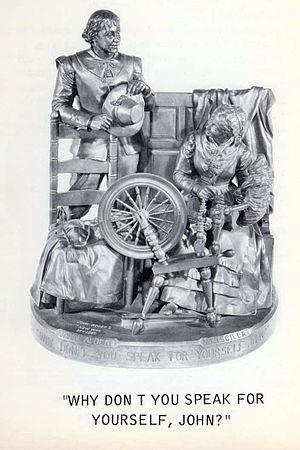
L'Anglaise Priscilla Mullins était l'un des passagers du Mayflower en 1620. Elle a épousé un autre passager du Mayflower, John Alden, en 1621. Ils vivaient dans le village de Plymouth, au Massachusetts. Mullins est décédé en 1687. Elle avait 85 ans. Alden et Mullins étaient les principaux personnages du The Courtship of Miles Standish, un poème du XIXᵉ siècle de Henry Wadsworth Longfellow. Elle a eu dix ou onze enfants, et une nombreuse descendance. On considère que ses trois premiers enfants sont nés à Plymouth, et le reste à Duxbury.